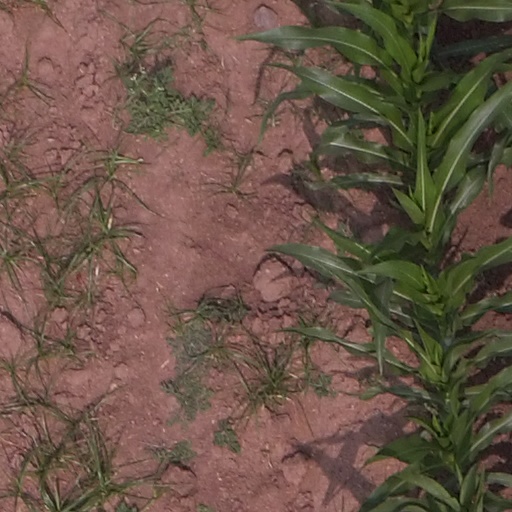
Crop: maize; corn